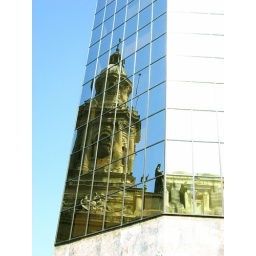
The Metropolitan Cathedral reflecting in the neighboring glass office tower. Santiago, Chile.